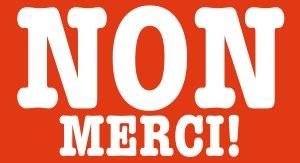
Le référendum québécois de 1980, qui a lieu le 20 mai 1980, est le premier référendum portant sur le projet de souveraineté du Québec. Il s'agit de l'un des événements les plus importants de l'histoire du Québec contemporain.
Le souverainisme au Québec ou l'indépendantisme au Québec est un courant politique qui revendique que le Québec devienne un pays souverain. Le Québec est actuellement l'une des dix provinces canadiennes. Selon le souverainisme, la province devrait quitter la fédération et devenir un État souverain entièrement indépendant du Canada.
Cet article traite des événements qui se sont produits durant l'année 1980 au Québec. Sur le plan politique, l'année est marquée principalement par la tenue d'un référendum sur l'avenir politique du Québec.